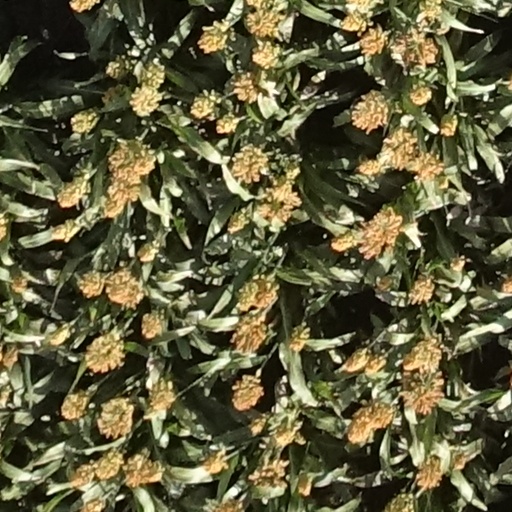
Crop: sorghum